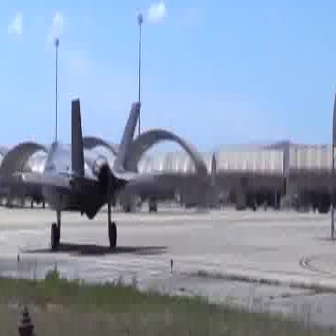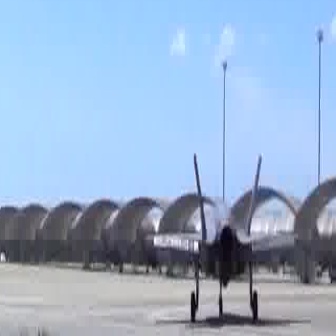
  Please identify the target specified by the bounding box [12,96,167,251] in the first image and locate it in the second image. Return the coordinates in [x_min,y_min,x_max,y_max] format.
Answer: [135,149,303,317]